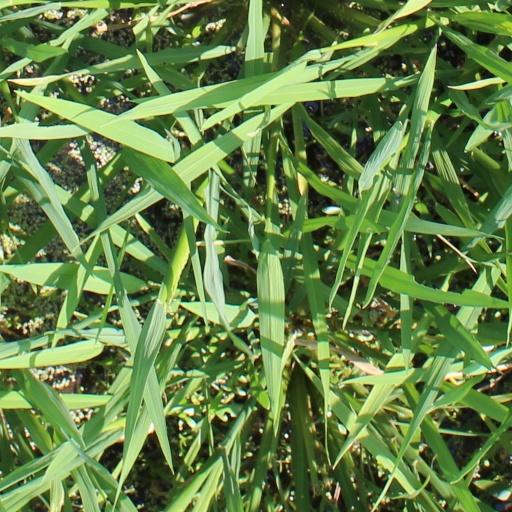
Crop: rice